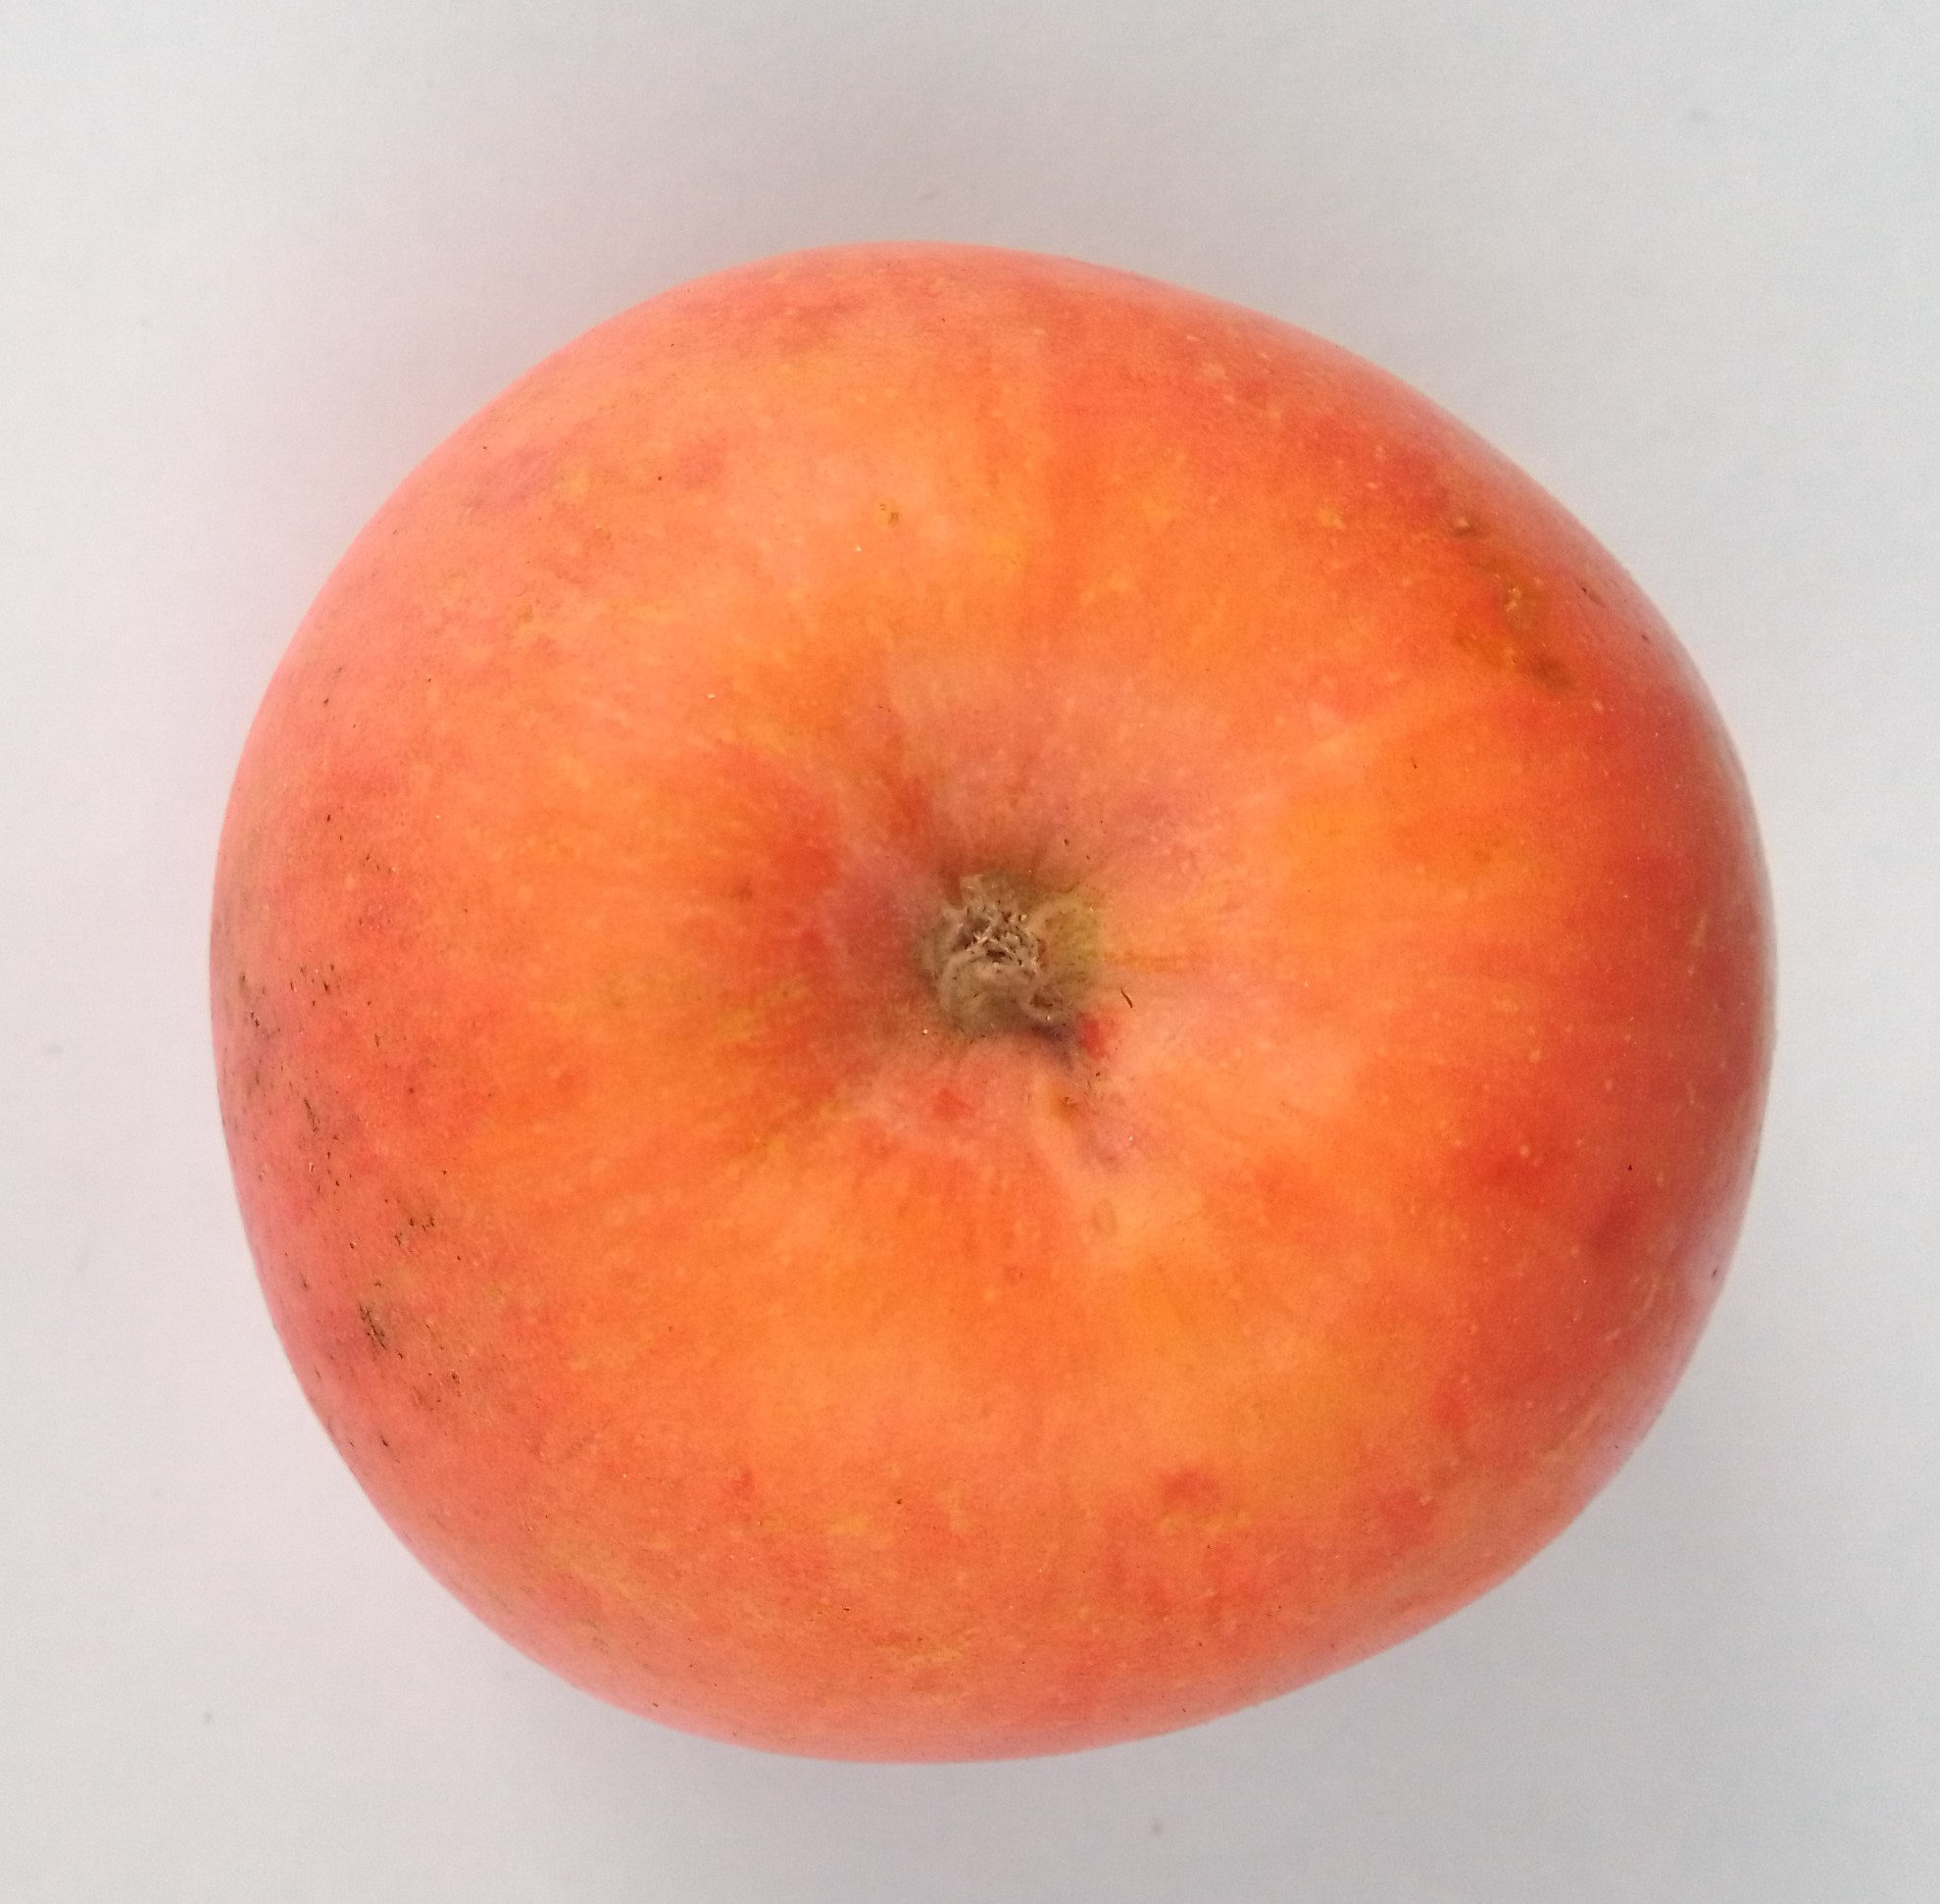
Fruit: apple
Condition: fresh